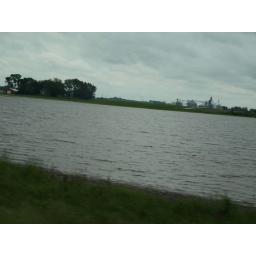
farm or field under water